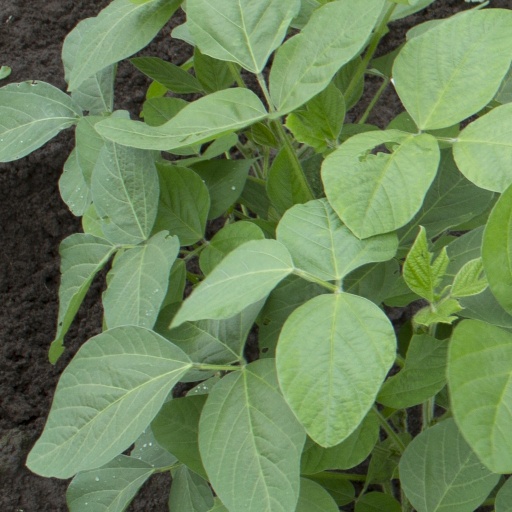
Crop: soybean